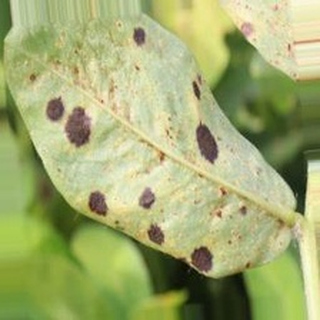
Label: groundnut_rust